Quadriviridae

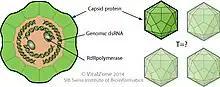
Schematic diagram of "Quadriviridae" virions. The four genomic segments may be separately encapsulated.

Mycoviruses in the family "Quadriviridae" have a non-enveloped isometric capsid which consists of 60 copies of heterodimers of the structural proteins P2 and P4. The diameter of the capsid is around 48 nm.